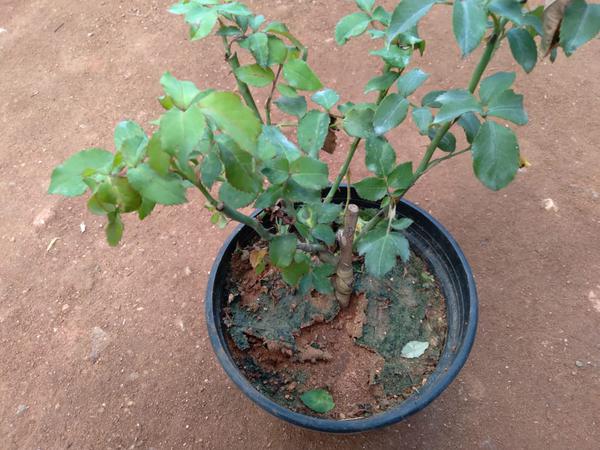
Plant: Rose